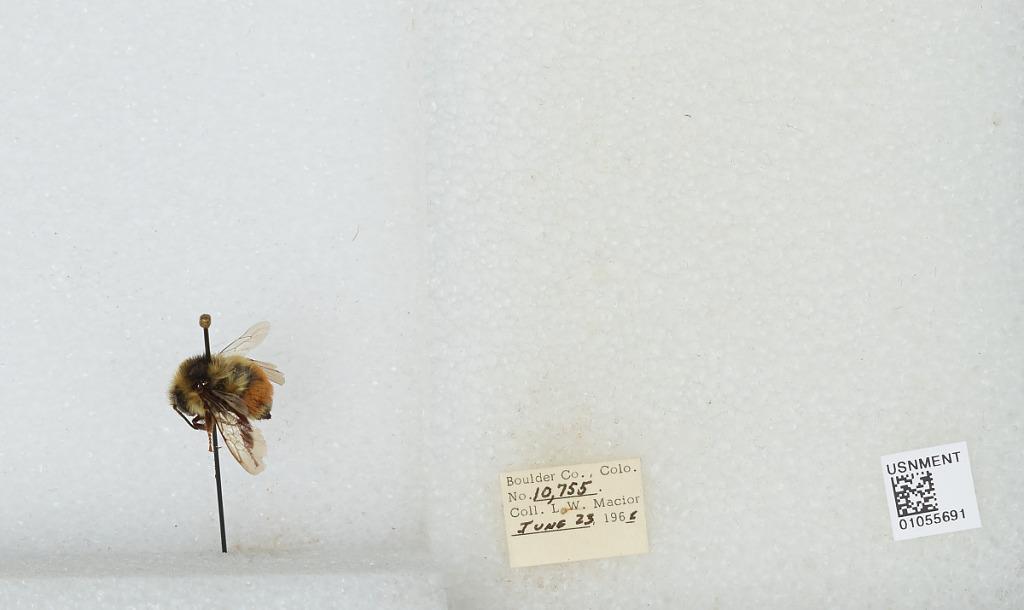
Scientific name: Bombus (Pyrobombus) bifarius Cresson
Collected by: L. Macior
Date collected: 1966-6-23
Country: United States
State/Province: Colorado
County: Boulder
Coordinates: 40.09, -105.36